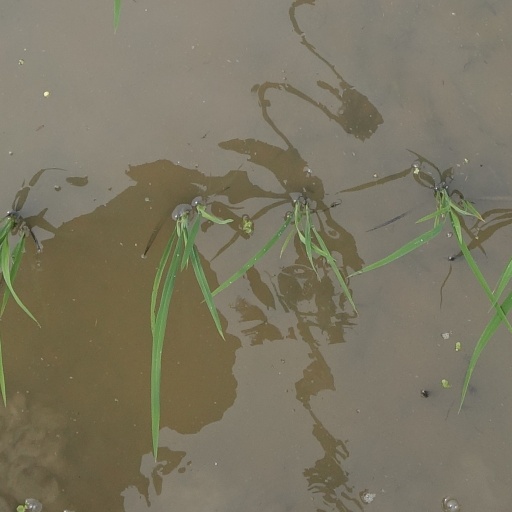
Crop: rice